Christianity in the 11th century

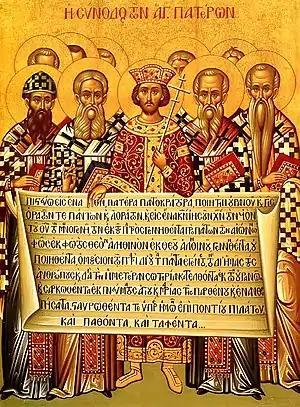
Icon depicting the Emperor Constantine (centre) and the bishops of the First Council of Nicaea (325) holding the Niceno–Constantinopolitan Creed of 381.

The primary causes of the Schism were disputes over conflicting claims of jurisdiction, in particular over papal authority—Pope Leo IX claimed he held authority over the four Eastern patriarchs and over the insertion of the Filioque clause into the Nicene Creed by the Western patriarch in 1014. Eastern Orthodoxy states that the 28th Canon of the Council of Chalcedon explicitly proclaimed the equality of the Bishops of Rome and Constantinople and that it established the highest court of ecclesiastical appeal in Constantinople. The seventh canon of the Council of Ephesus declared: